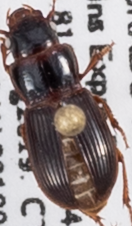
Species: Cratacanthus dubius
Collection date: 2019-08-14
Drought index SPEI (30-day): -2.01
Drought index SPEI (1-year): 0.454
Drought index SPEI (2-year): -0.24